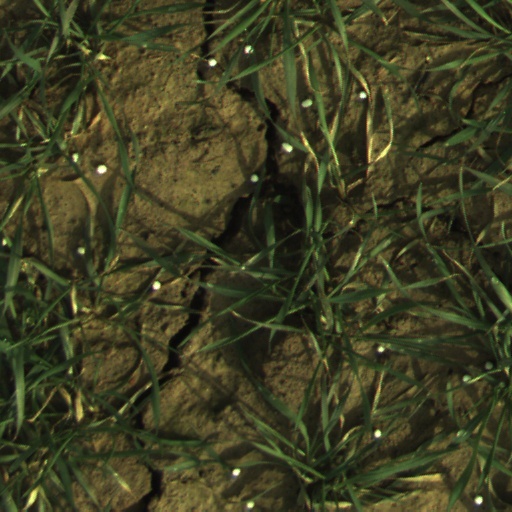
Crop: wheat